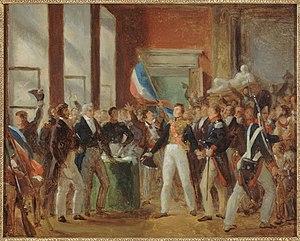
La Garde nationale est, en France depuis 2016 sous sa forme actuelle, la somme des réserves opérationnelles de premier niveau des armées et formations rattachées, de la réserve opérationnelle de la gendarmerie nationale et de la réserve civile de la police nationale.